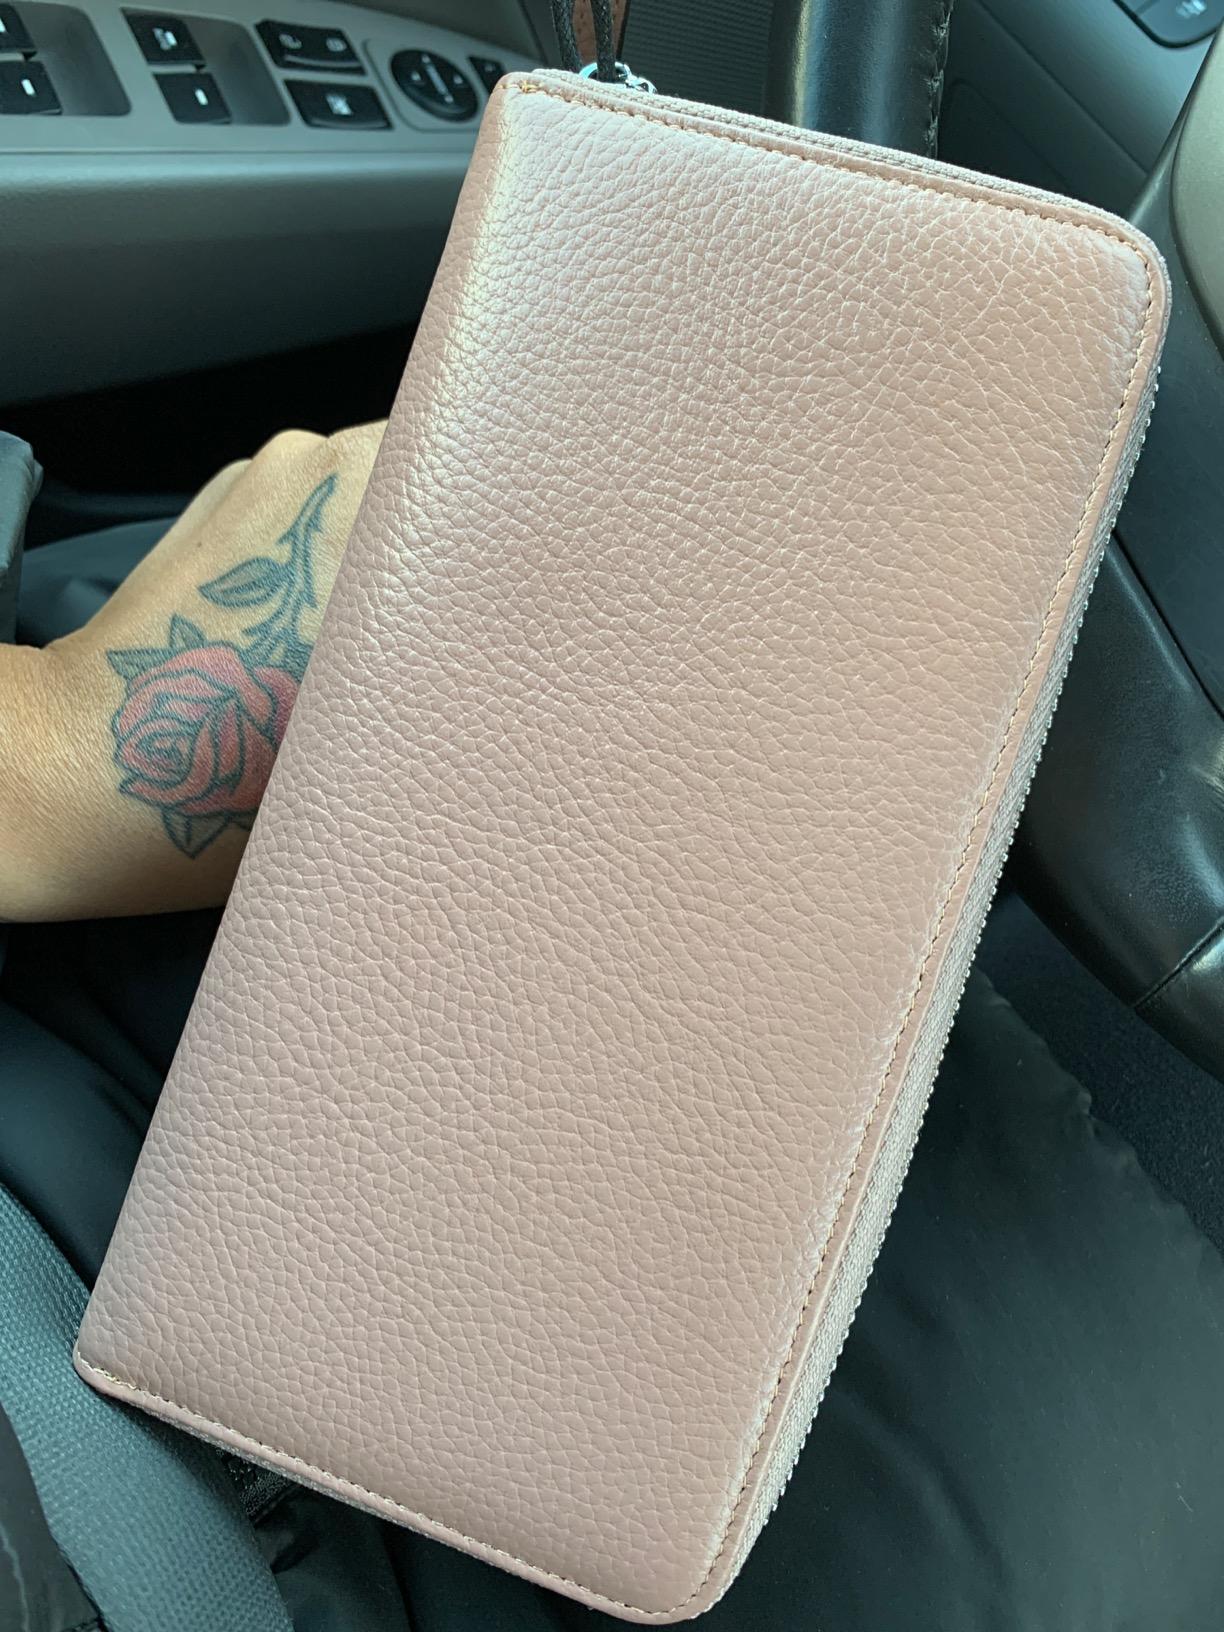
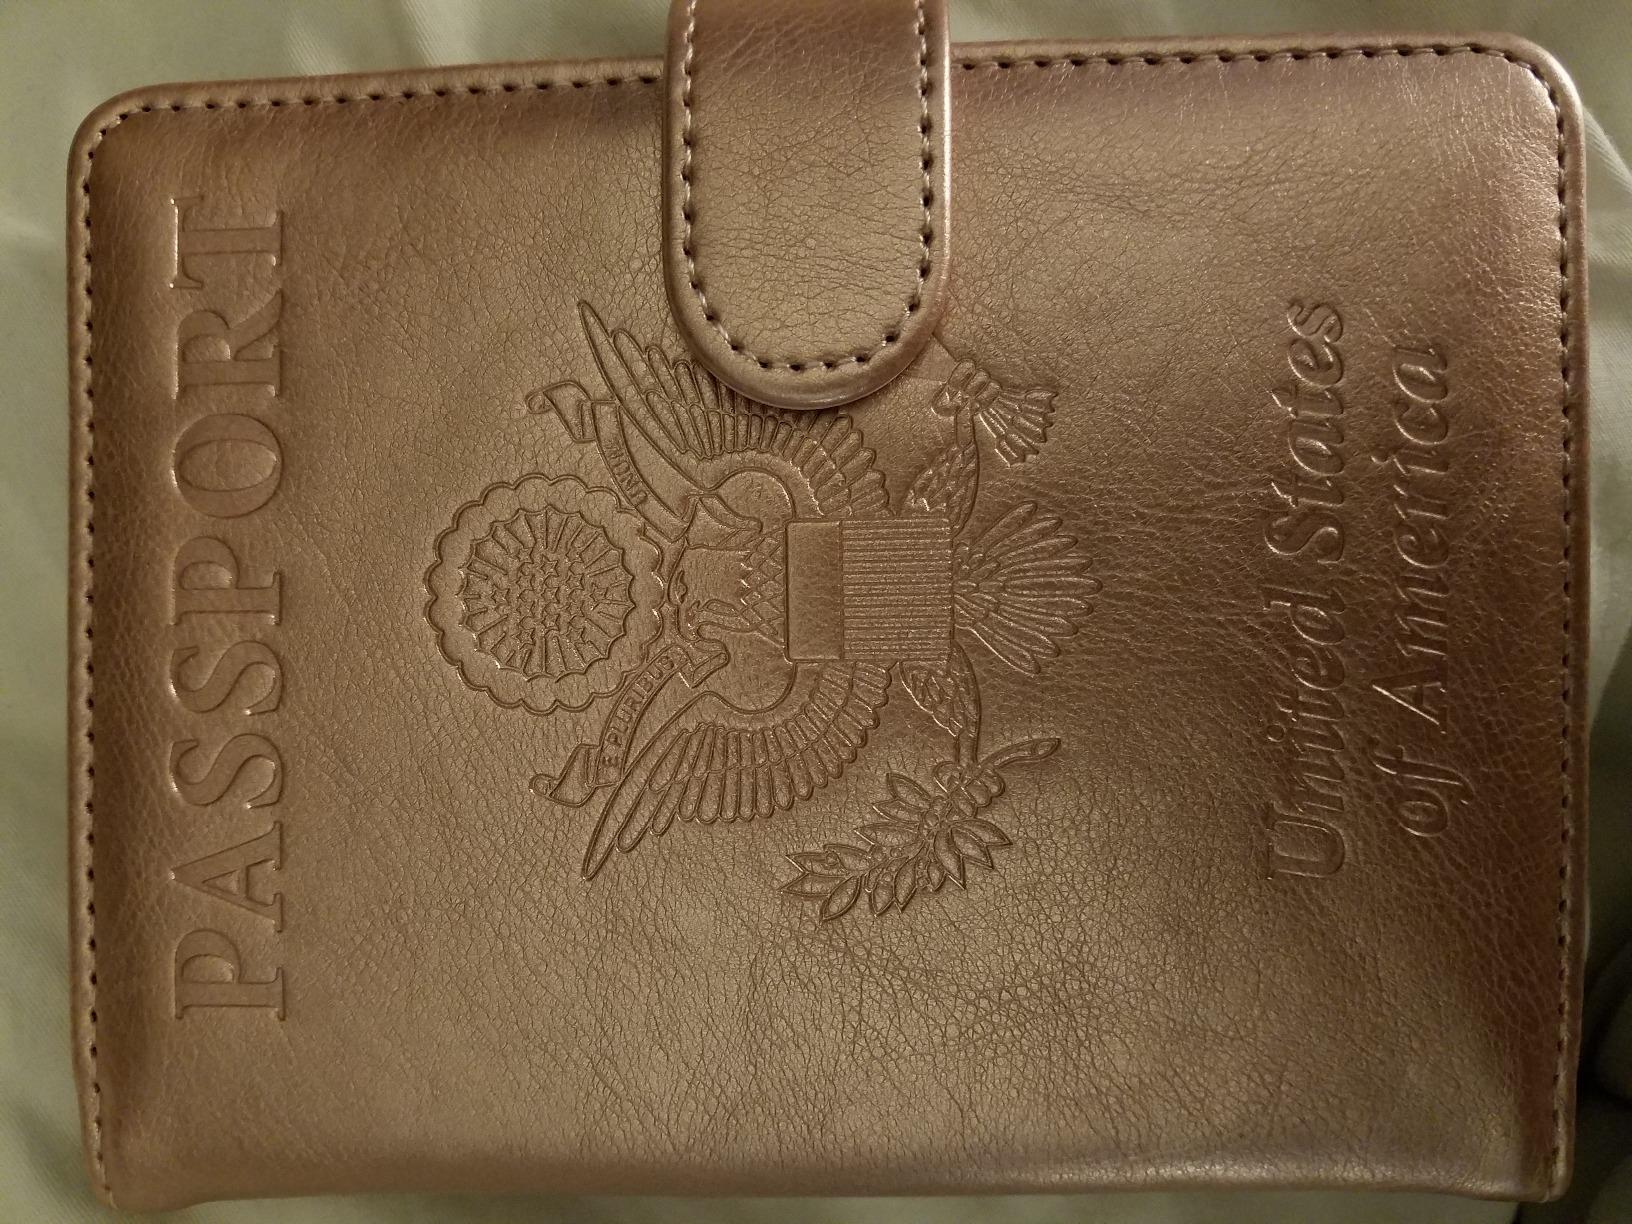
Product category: accessories_wallet
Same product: no